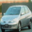
Label: automobile